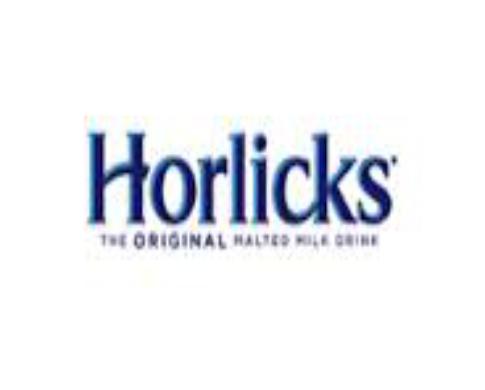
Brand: Horlicks
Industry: Food